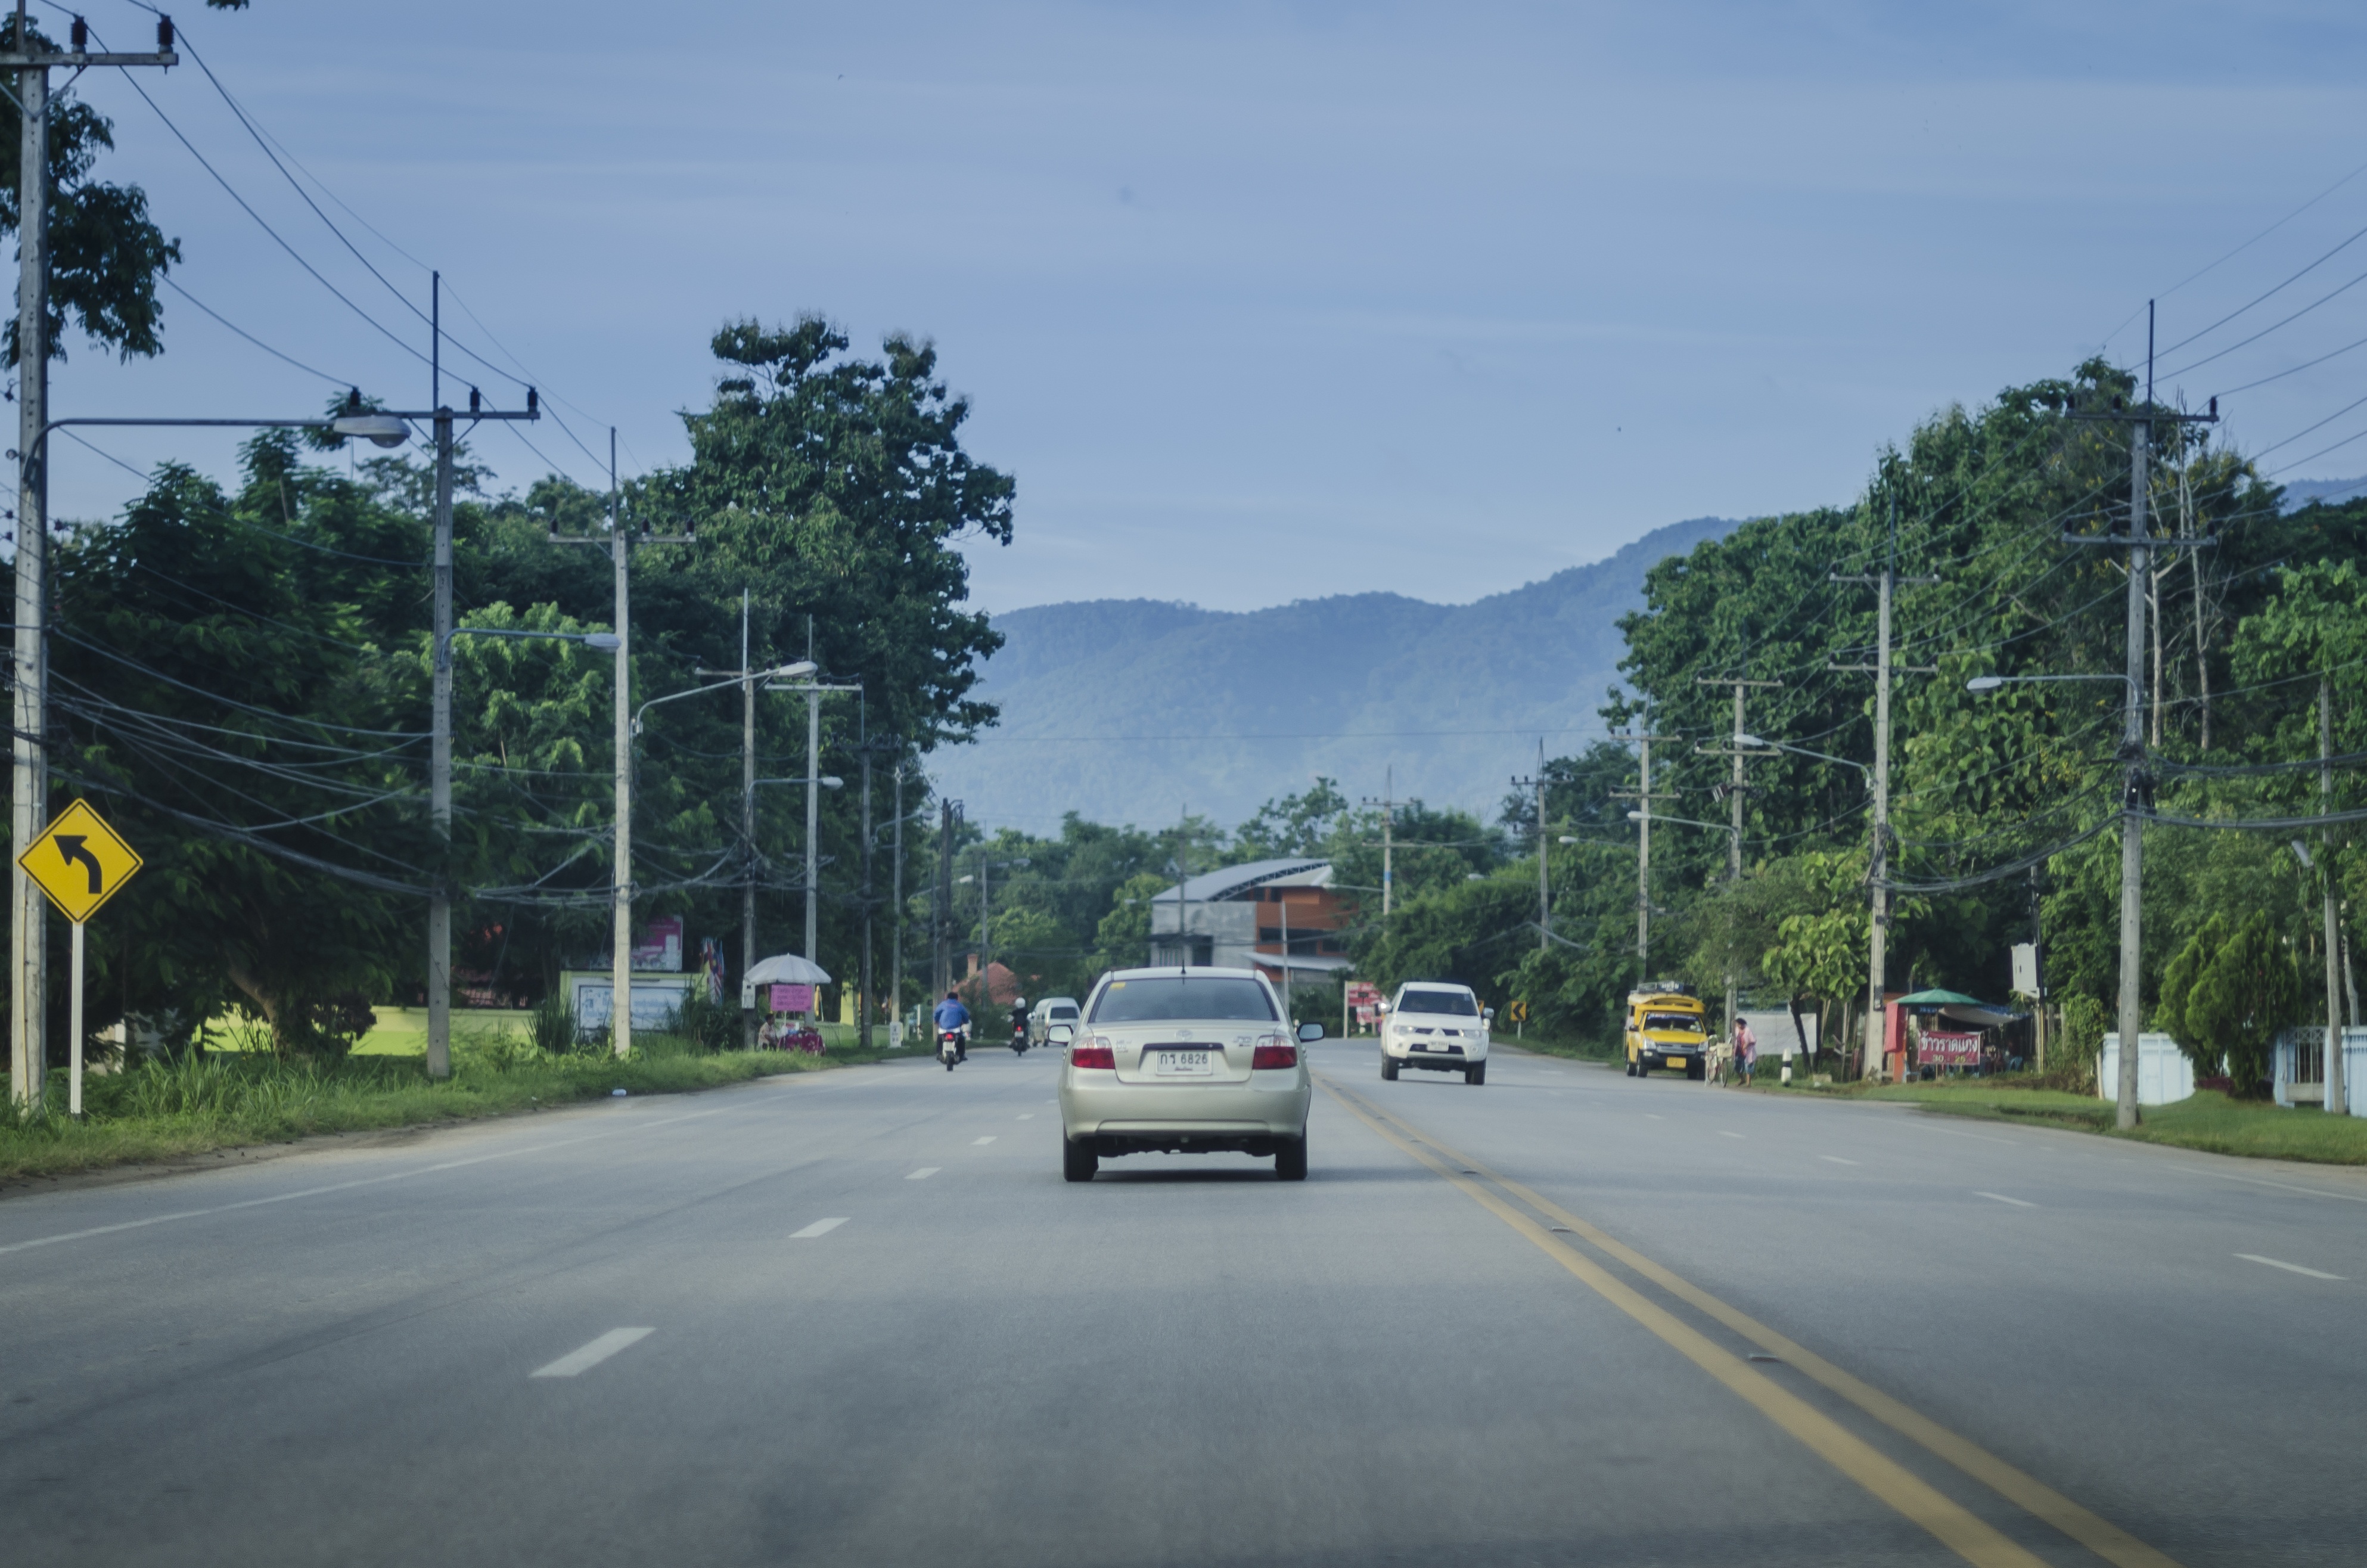
landscape, tree, road, street, car, highway, driving, asphalt, travel, motion, transportation, transport, suburb, curve, vehicle, drive, empty, speed, route, lane, straight, road trip, infrastructure, motorway, neighbourhood, car road, car on road, road surface, residential area, nonbuilding structure, controlled access highway